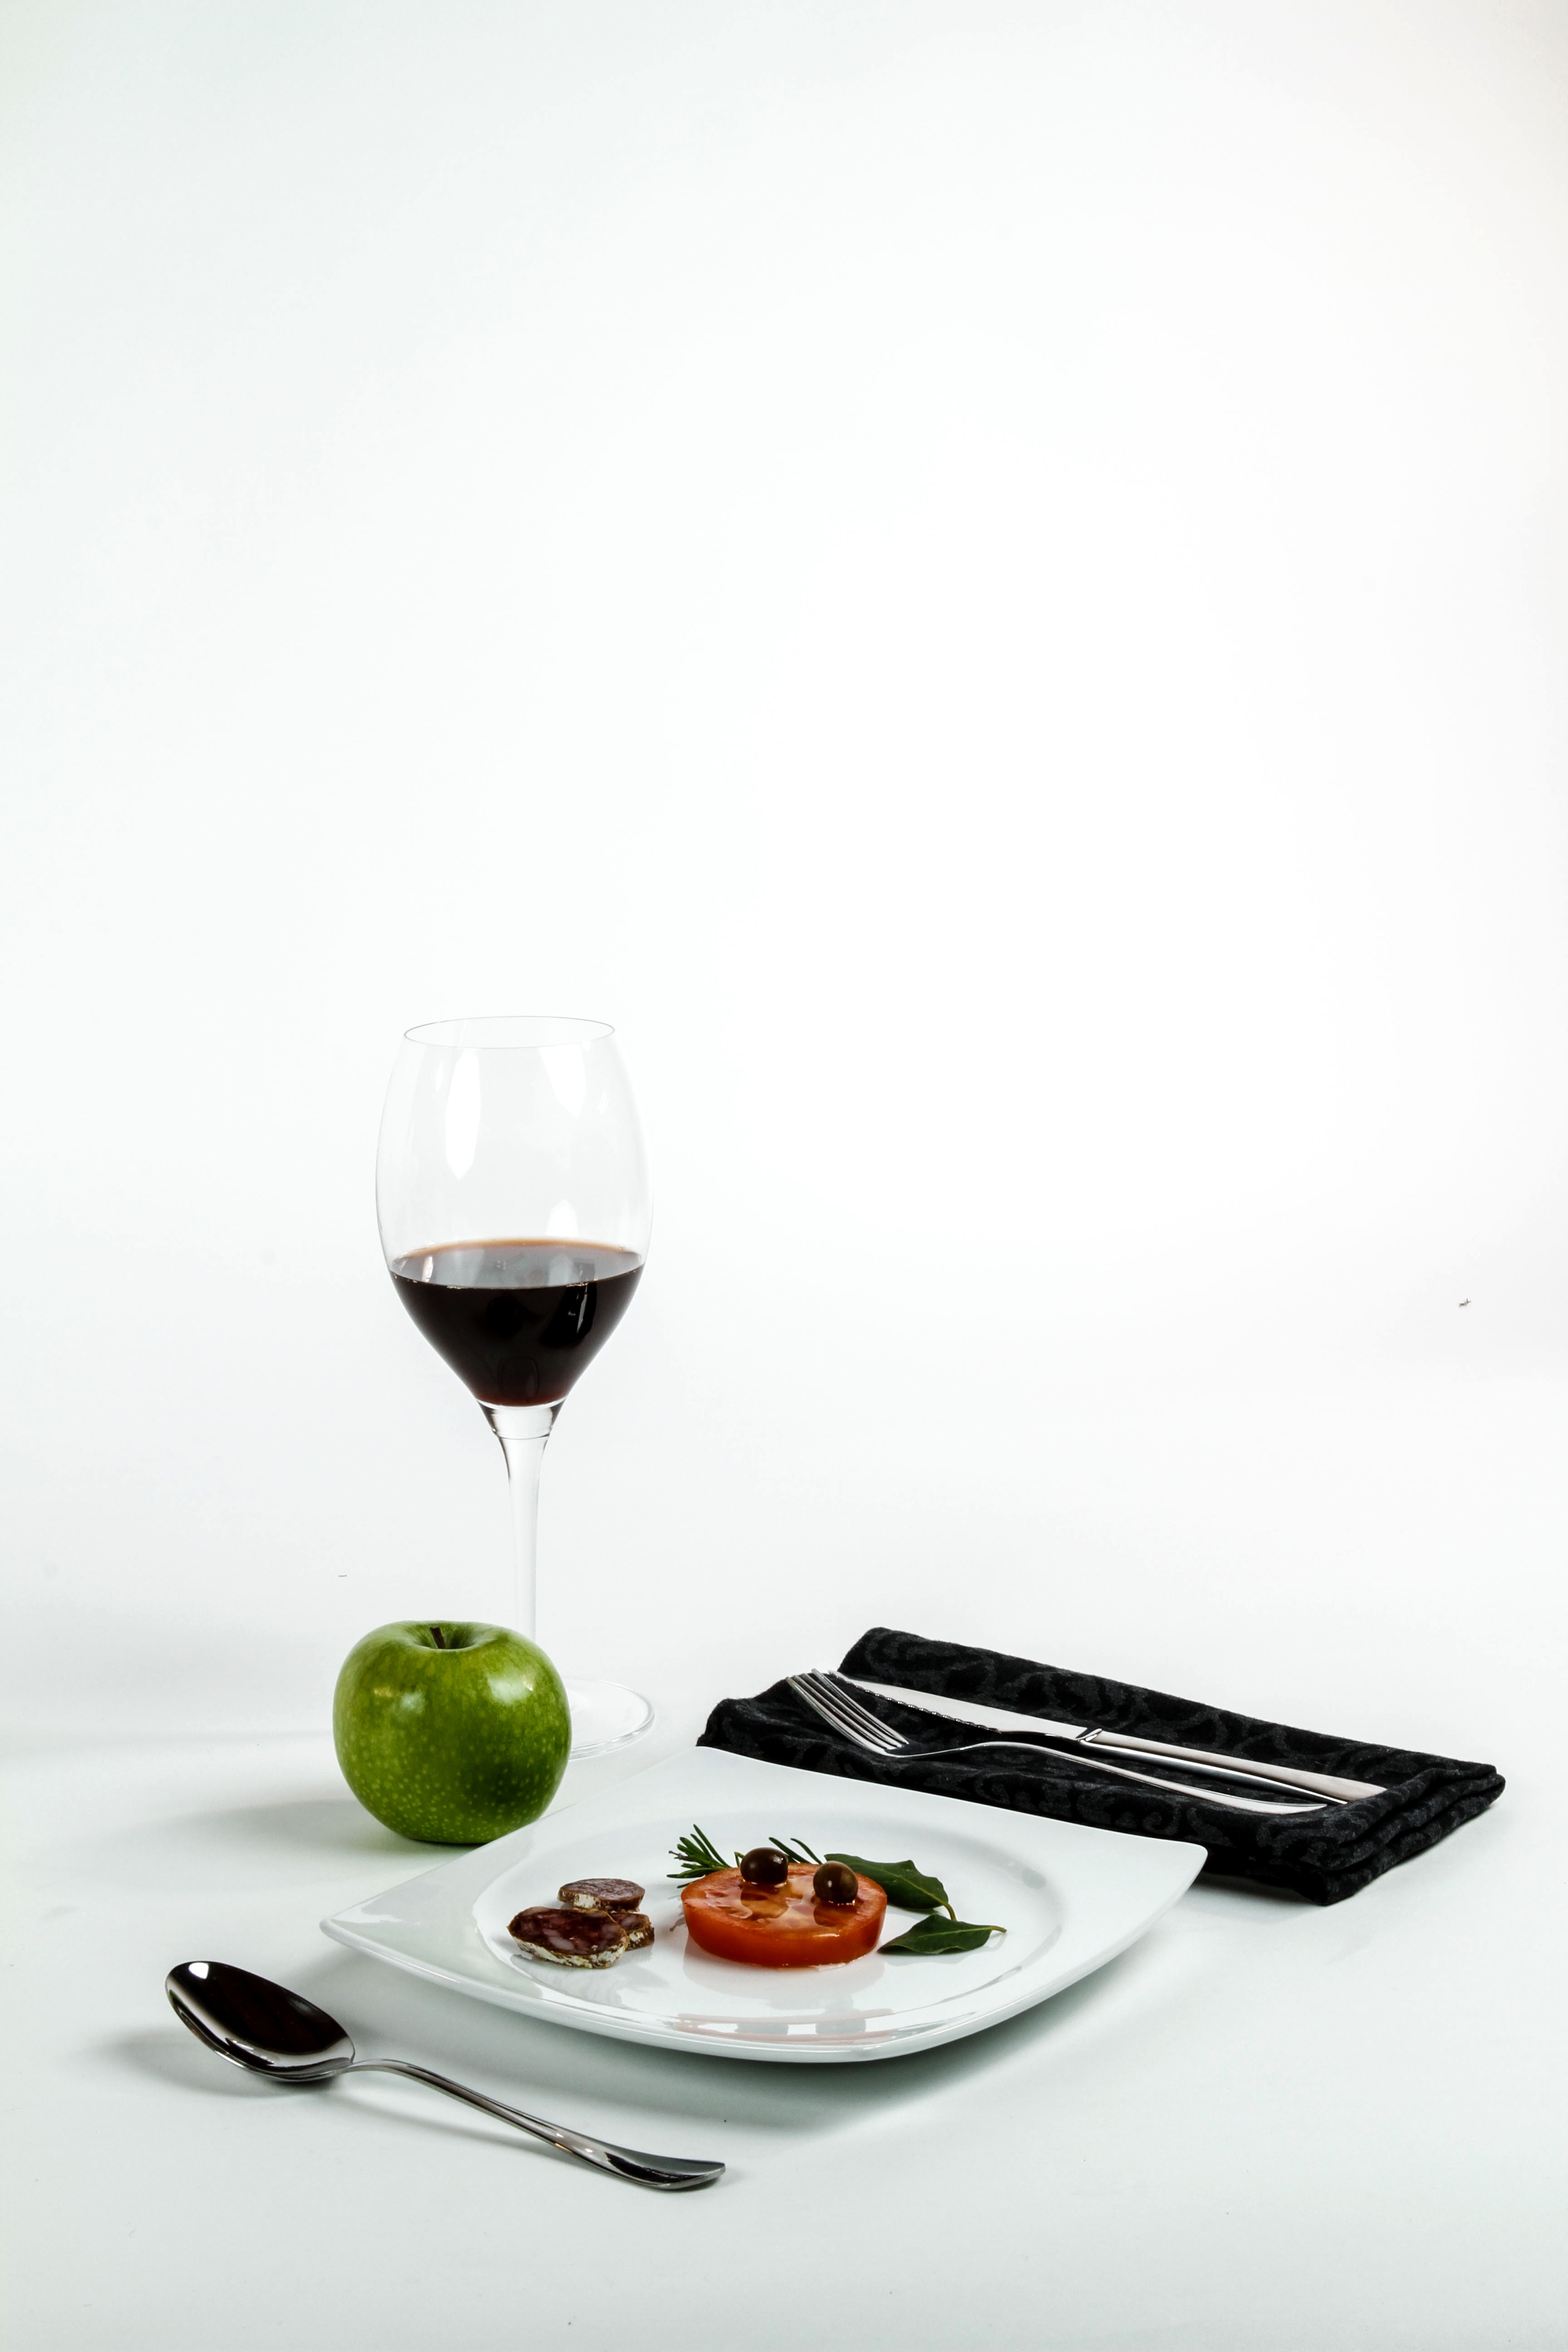
grape, wine, fruit, glass, cup, food, green, red, vegetable, black, still life, vegetables, tomatoes, apples, olives, oil, traditional, spanish food, still life photography